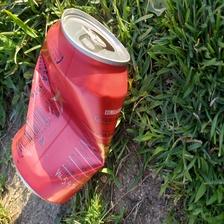
Label: cans